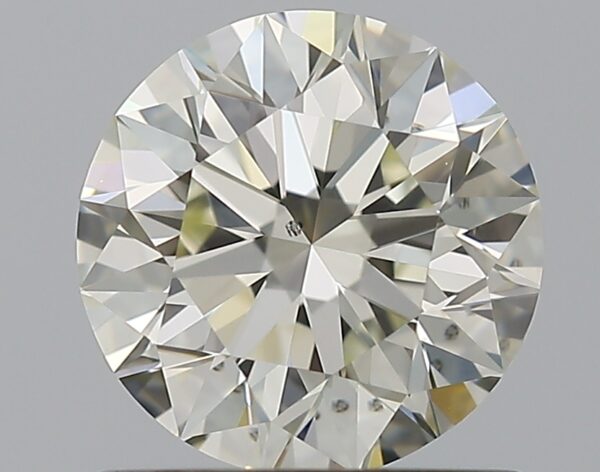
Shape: round
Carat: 1.01
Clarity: VS2
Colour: L
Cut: EX
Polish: EX
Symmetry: EX
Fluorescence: N
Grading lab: GIA
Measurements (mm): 6.37 x 6.41 x 4